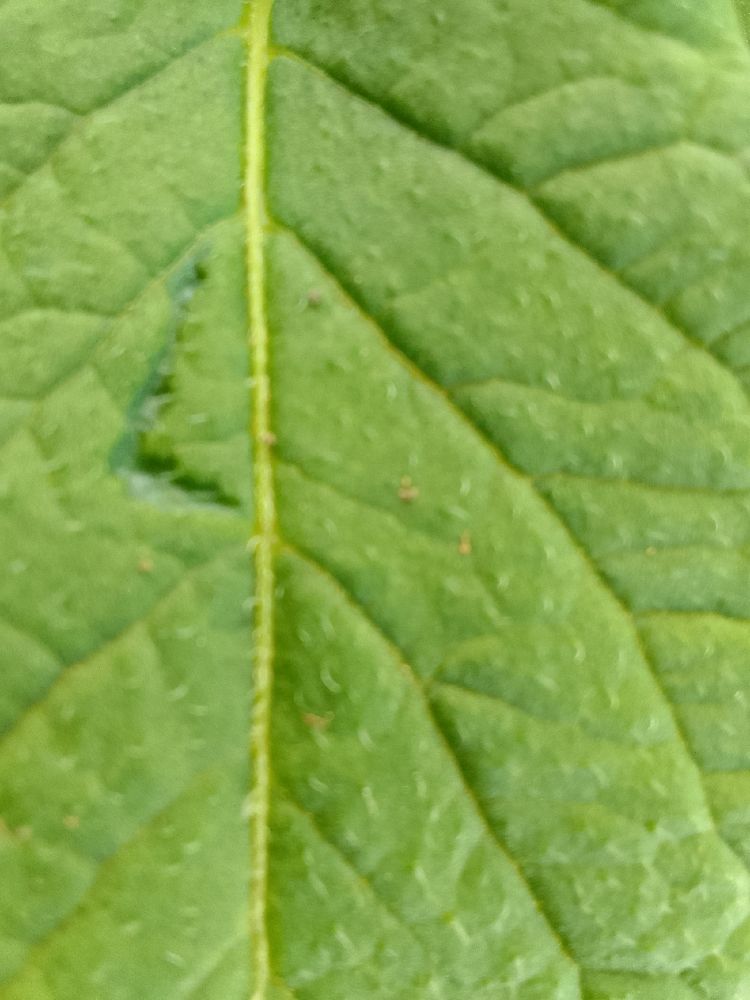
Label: Healthy